Dear Zindagi

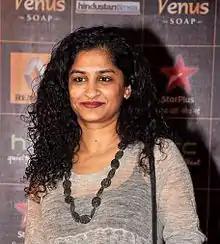
"Dear Zindagi" writer-director Gauri Shinde

"Dear Zindagi" marked the second directorial venture of Gauri Shinde following her acclaimed debut "English Vinglish" (2012). The film was jointly produced by Gauri Khan under Red Chillies Entertainment, Karan Johar under Dharma Productions, and Shinde under her banner Hope Productions. Speaking about the film’s inspiration, Shinde stated that "Dear Zindagi" was not based on any singular personal experience but was “inspired by life in general,” particularly the emotional connections people form and how those influence their worldview. By August 2015, Shinde confirmed she had nearly completed the screenplay, and pre-production work began in December of the same year.